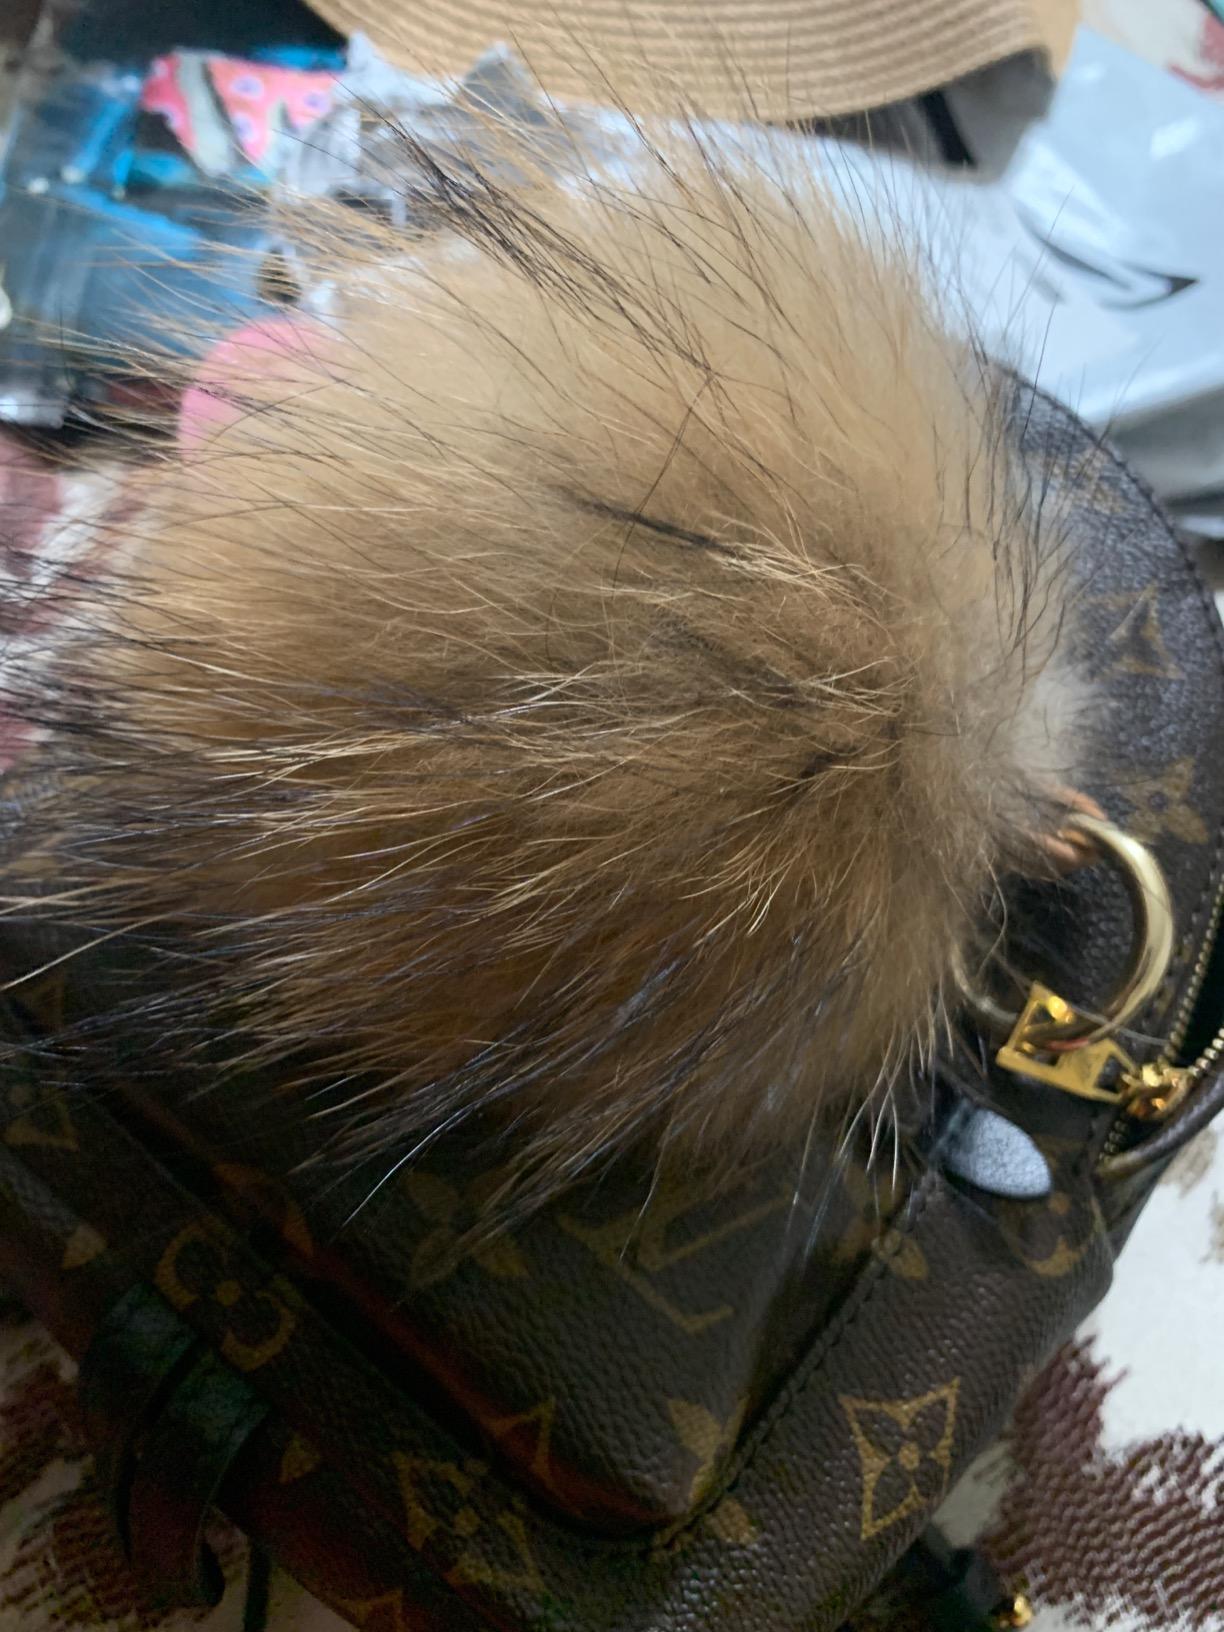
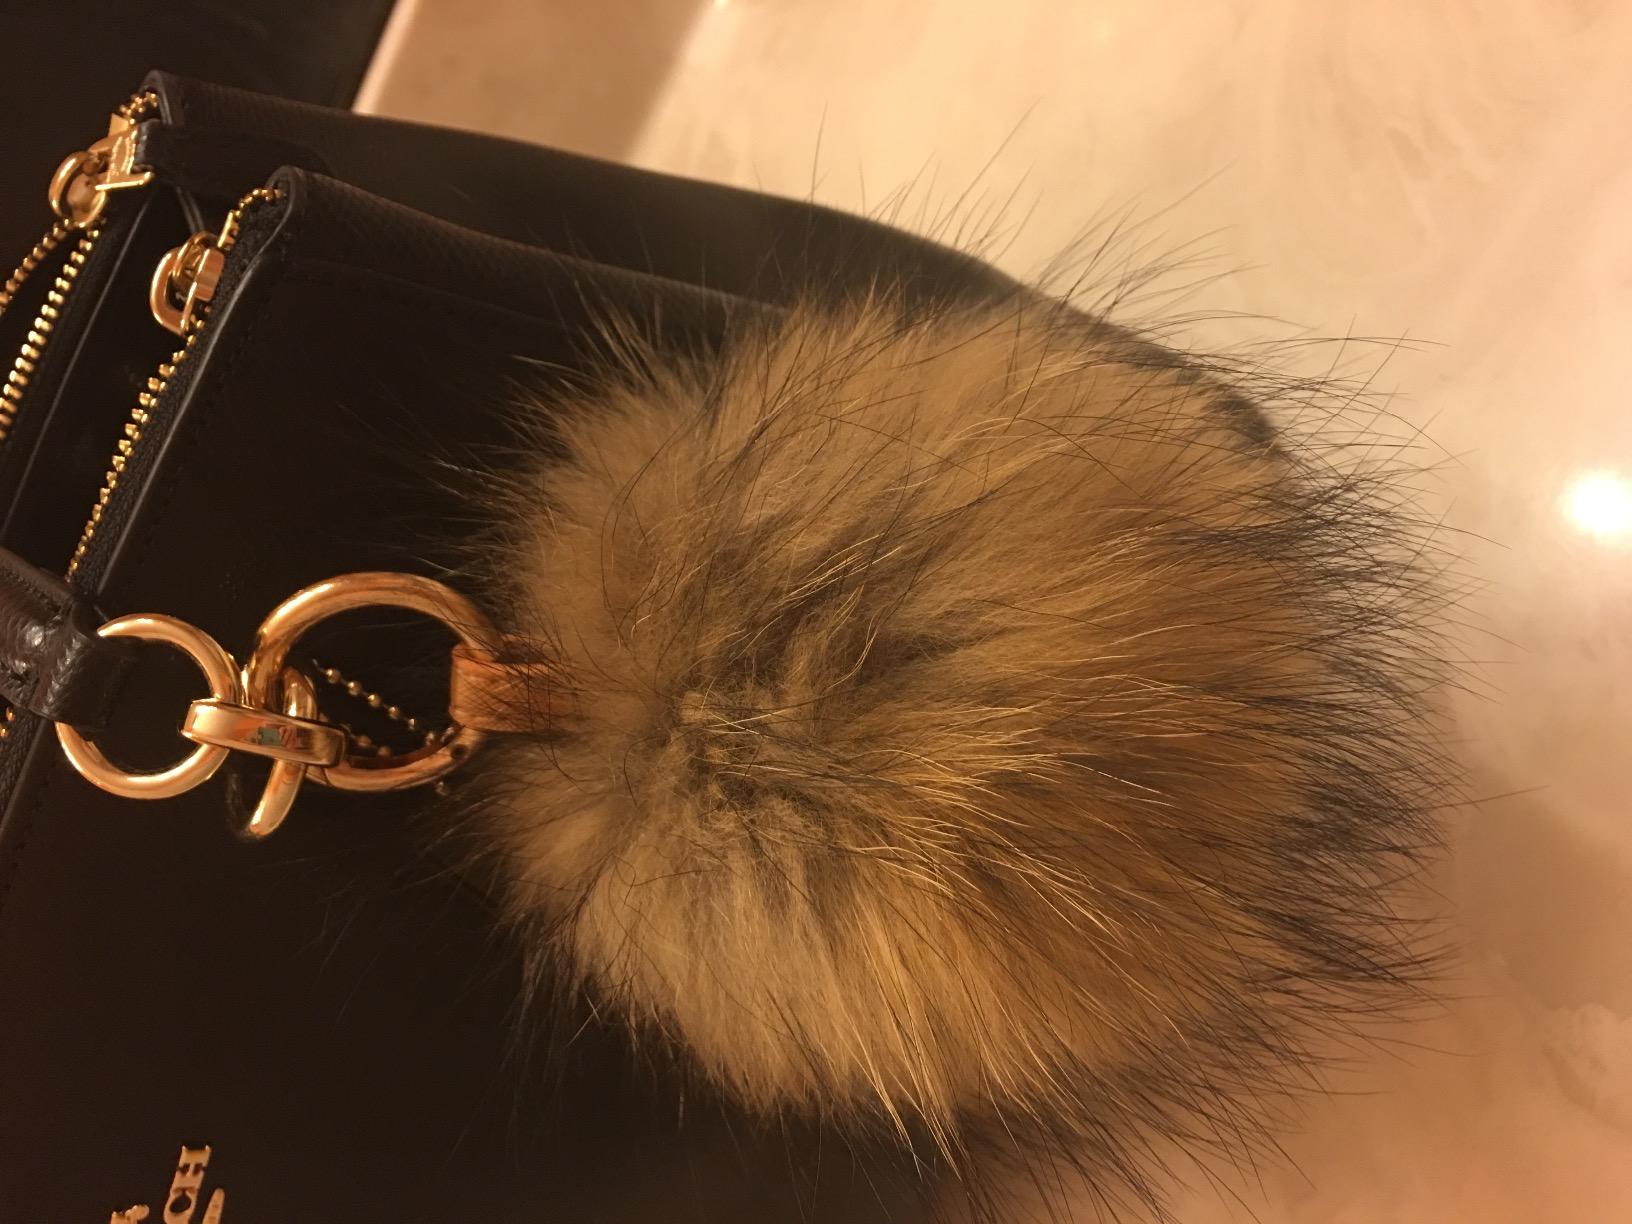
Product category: accessories_keychain
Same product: yes